Francisco José Debali

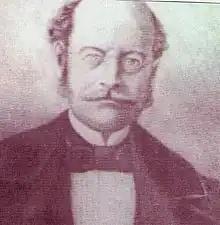
Francisco José Debali.

He was an Austrian subject born in Oltenia ("Lesser Wallachia").